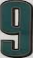
Number: 9